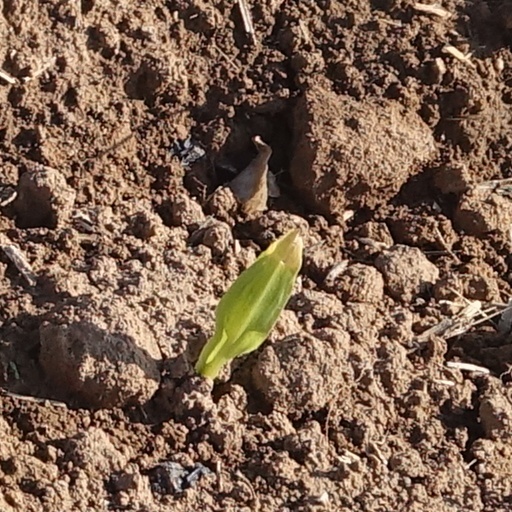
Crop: wheat